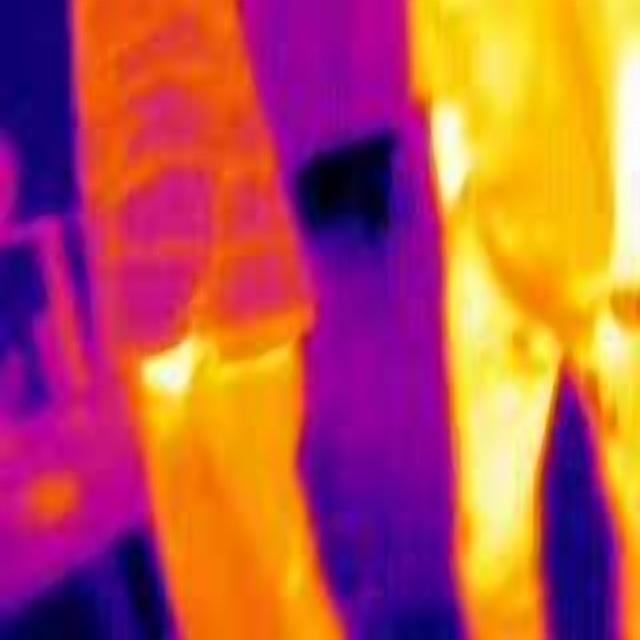
Detected objects:
label: person
label: person